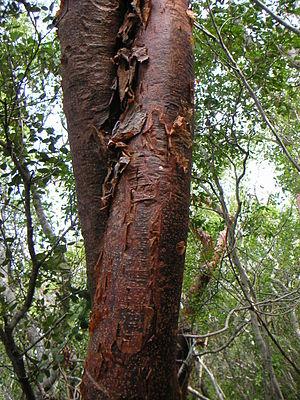
Le Blue Hole, littéralement « Trou Bleu » en anglais, est un petit plan d'eau artificiel au centre de Big Pine Key, une île des États-Unis d'Amérique située dans l'océan Atlantique au sein des Lower Keys, dans l'archipel des Keys, et qui relève, d'un point de vue administratif, du comté de Monroe, dans le sud de la Floride. Il s'agit d'une carrière d'oolithe abandonnée qui servit peut-être à la construction d'un chemin de fer au début du XXᵉ siècle, l'Overseas Railroad, ou plus sûrement durant les travaux routiers conduits à proximité quelques décennies plus tard.